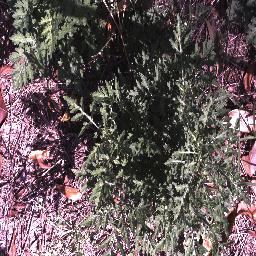
Label: parthenium